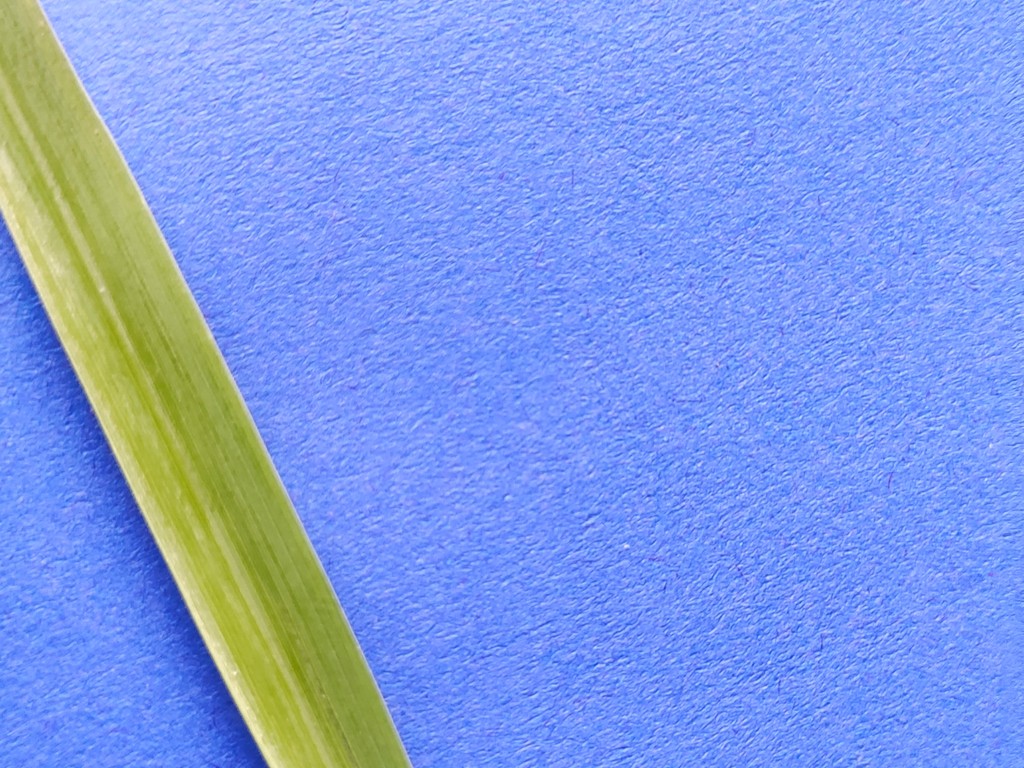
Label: Healthy